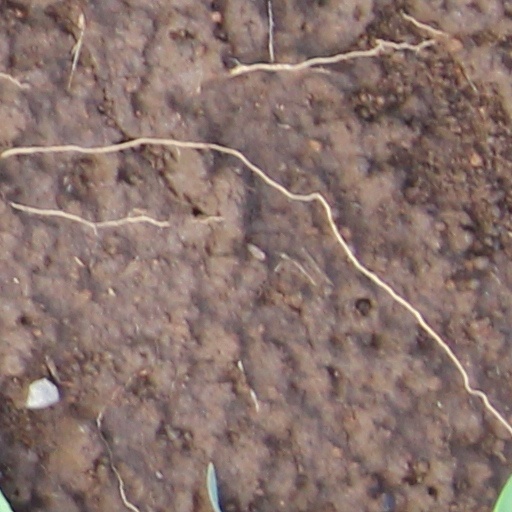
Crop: wheat